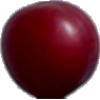
Label: Cherry Wax Red 1